United Nations Security Council Resolution 1355

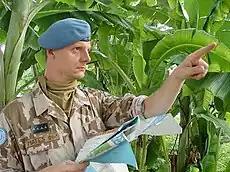
MONUC peacekeeper in the Democratic Republic of the Congo

United Nations Security Council resolution 1355, adopted unanimously on 15 June 2001, after recalling resolutions 1234 (1999), 1258 (1999), 1265 (1999), 1273 (1999), 1279 (1999), 1291 (2000), 1296 (2000), 1304 (2000), 1323 (2000), 1332 (2000) and 1341 (2001) on situation in the Democratic Republic of the Congo, the Council extended the mandate of the United Nations Mission in the Democratic Republic of Congo (MONUC) until 15 June 2002 subject to review every four months.